Tre'Quan Smith

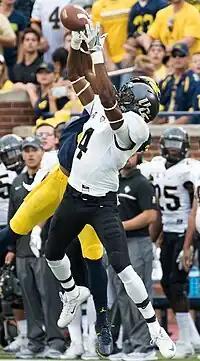
Smith with the UCF Knights in 2016

Tre'Quan Smith (born January 7, 1996) is an American professional football wide receiver. He has previously played in the NFL for the New Orleans Saints and Denver Broncos. He played college football at UCF.